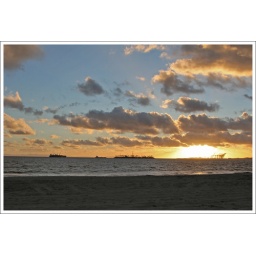
On dog beach in the late afternoon - December '07 - Long Beach